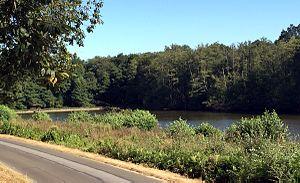
Étang du Moulin Neuf à Lévis-Saint-Nom (78)
L’étang du Moulin Neuf est situé sur la commune de Lévis-Saint-Nom dans le département des Yvelines. Il fait partie du Parc naturel régional de la Haute vallée de Chevreuse et se situe sur une propriété privée.